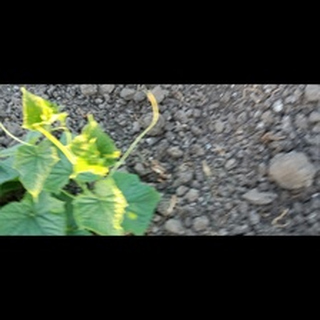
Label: healthy_cucumber